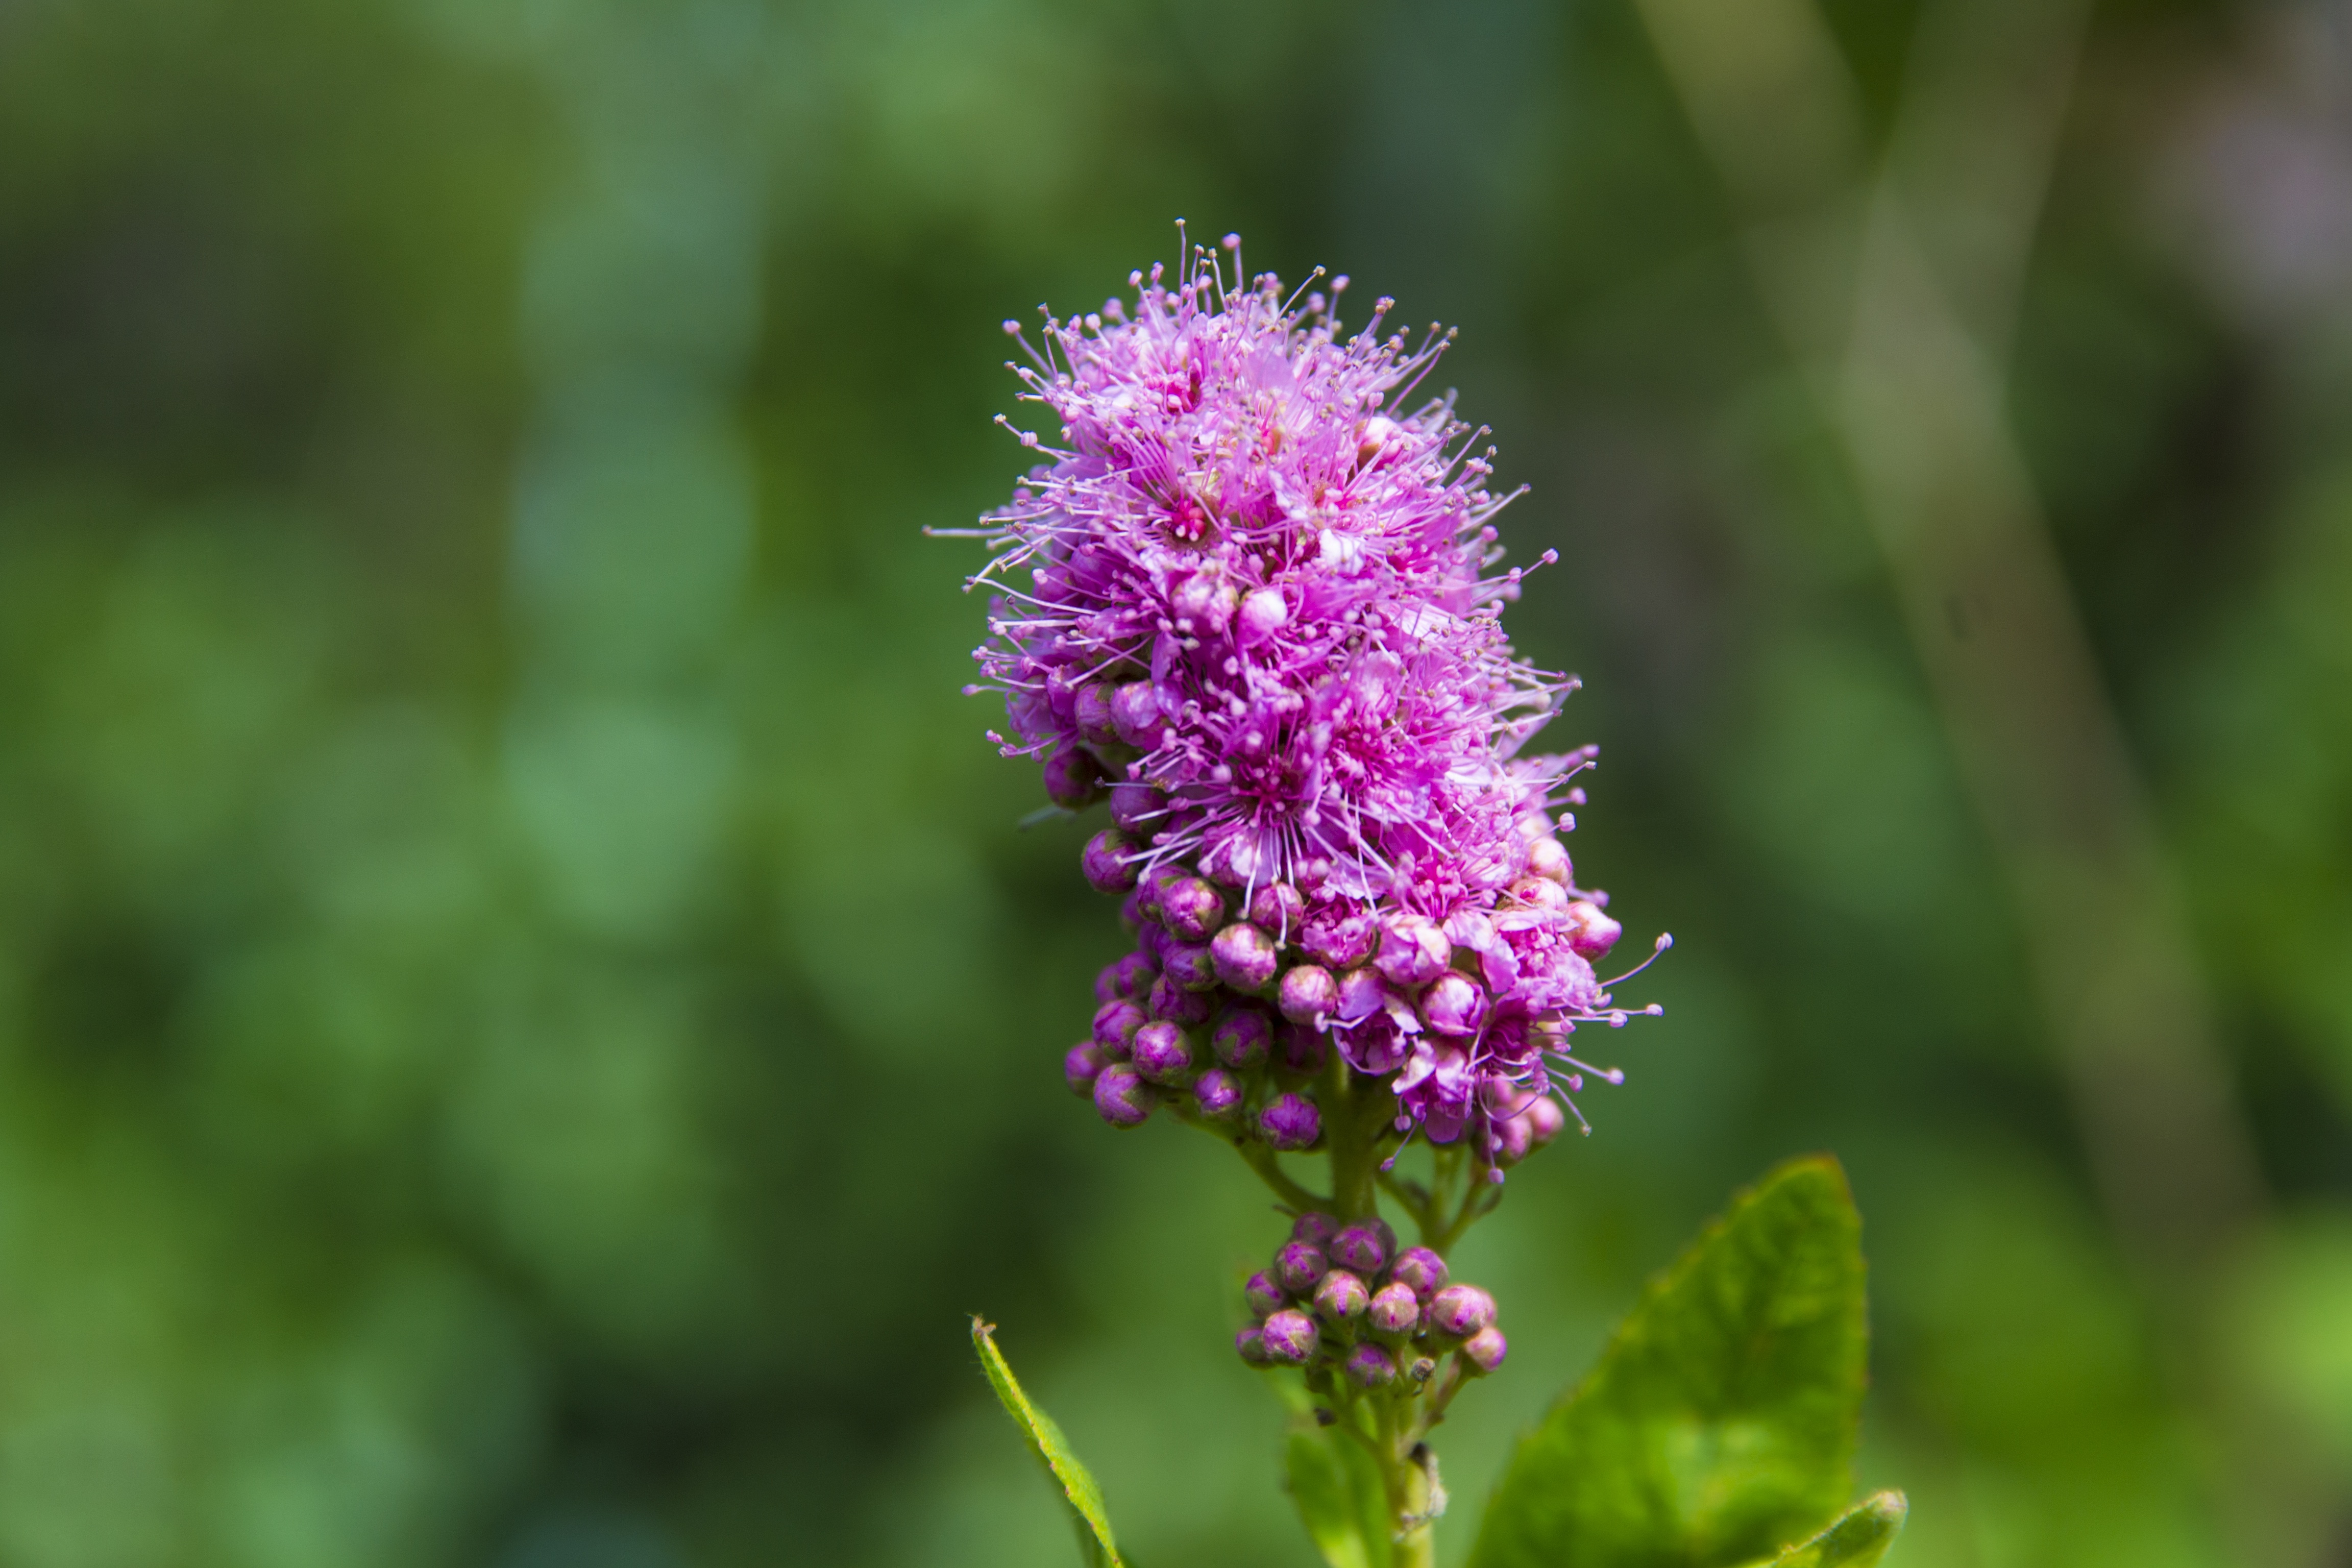
nature, blossom, plant, meadow, flower, green, herb, macro, botany, flora, wildflower, shrub, violet, nectar, macro photography, flowering plant, land plant